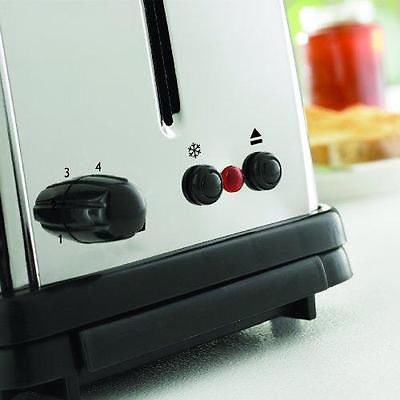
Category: toaster